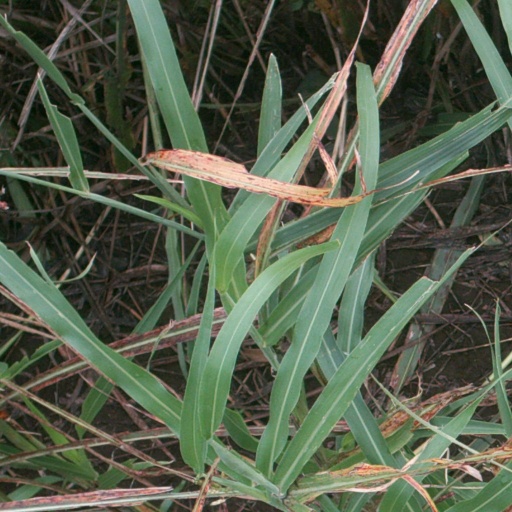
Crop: sorghum